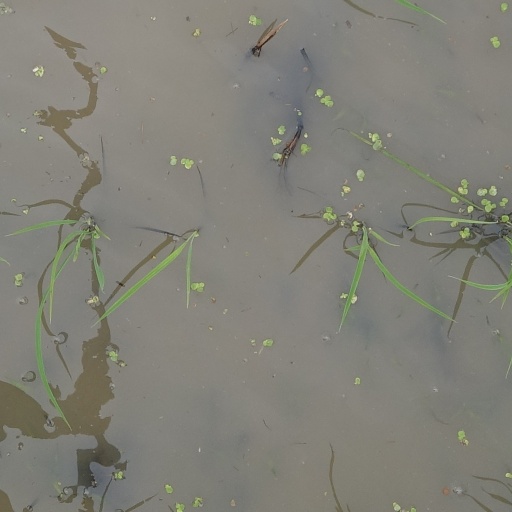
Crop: rice